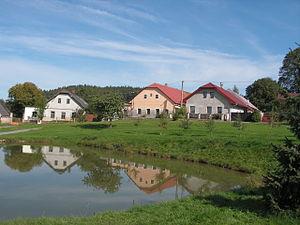
Vysoká est une commune du district de Havlíčkův Brod, dans la région de Vysočina, en République tchèque. Sa population s'élevait à 231 habitants en 2019.